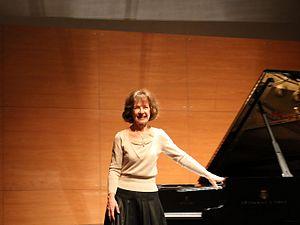
Anne Queffélec, pianiste, La folle Journée de Nantes 2017